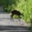
Label: deer